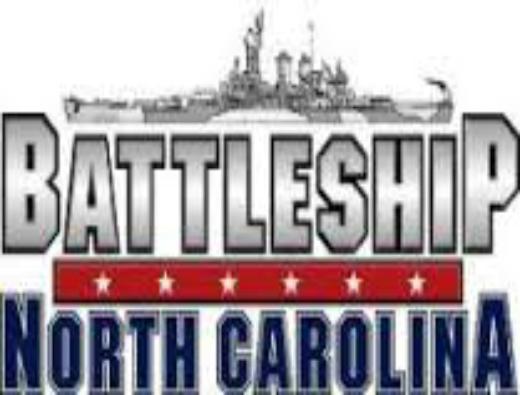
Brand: battleship
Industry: Leisure